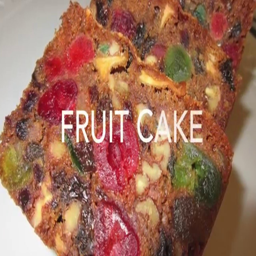
recipe for a moist fruit cake